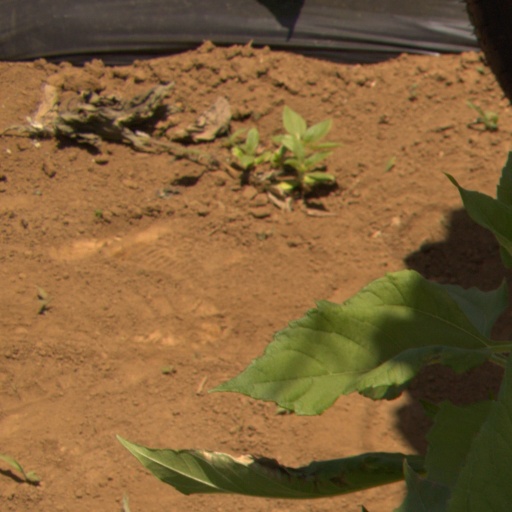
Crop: Jerusalem artichoke